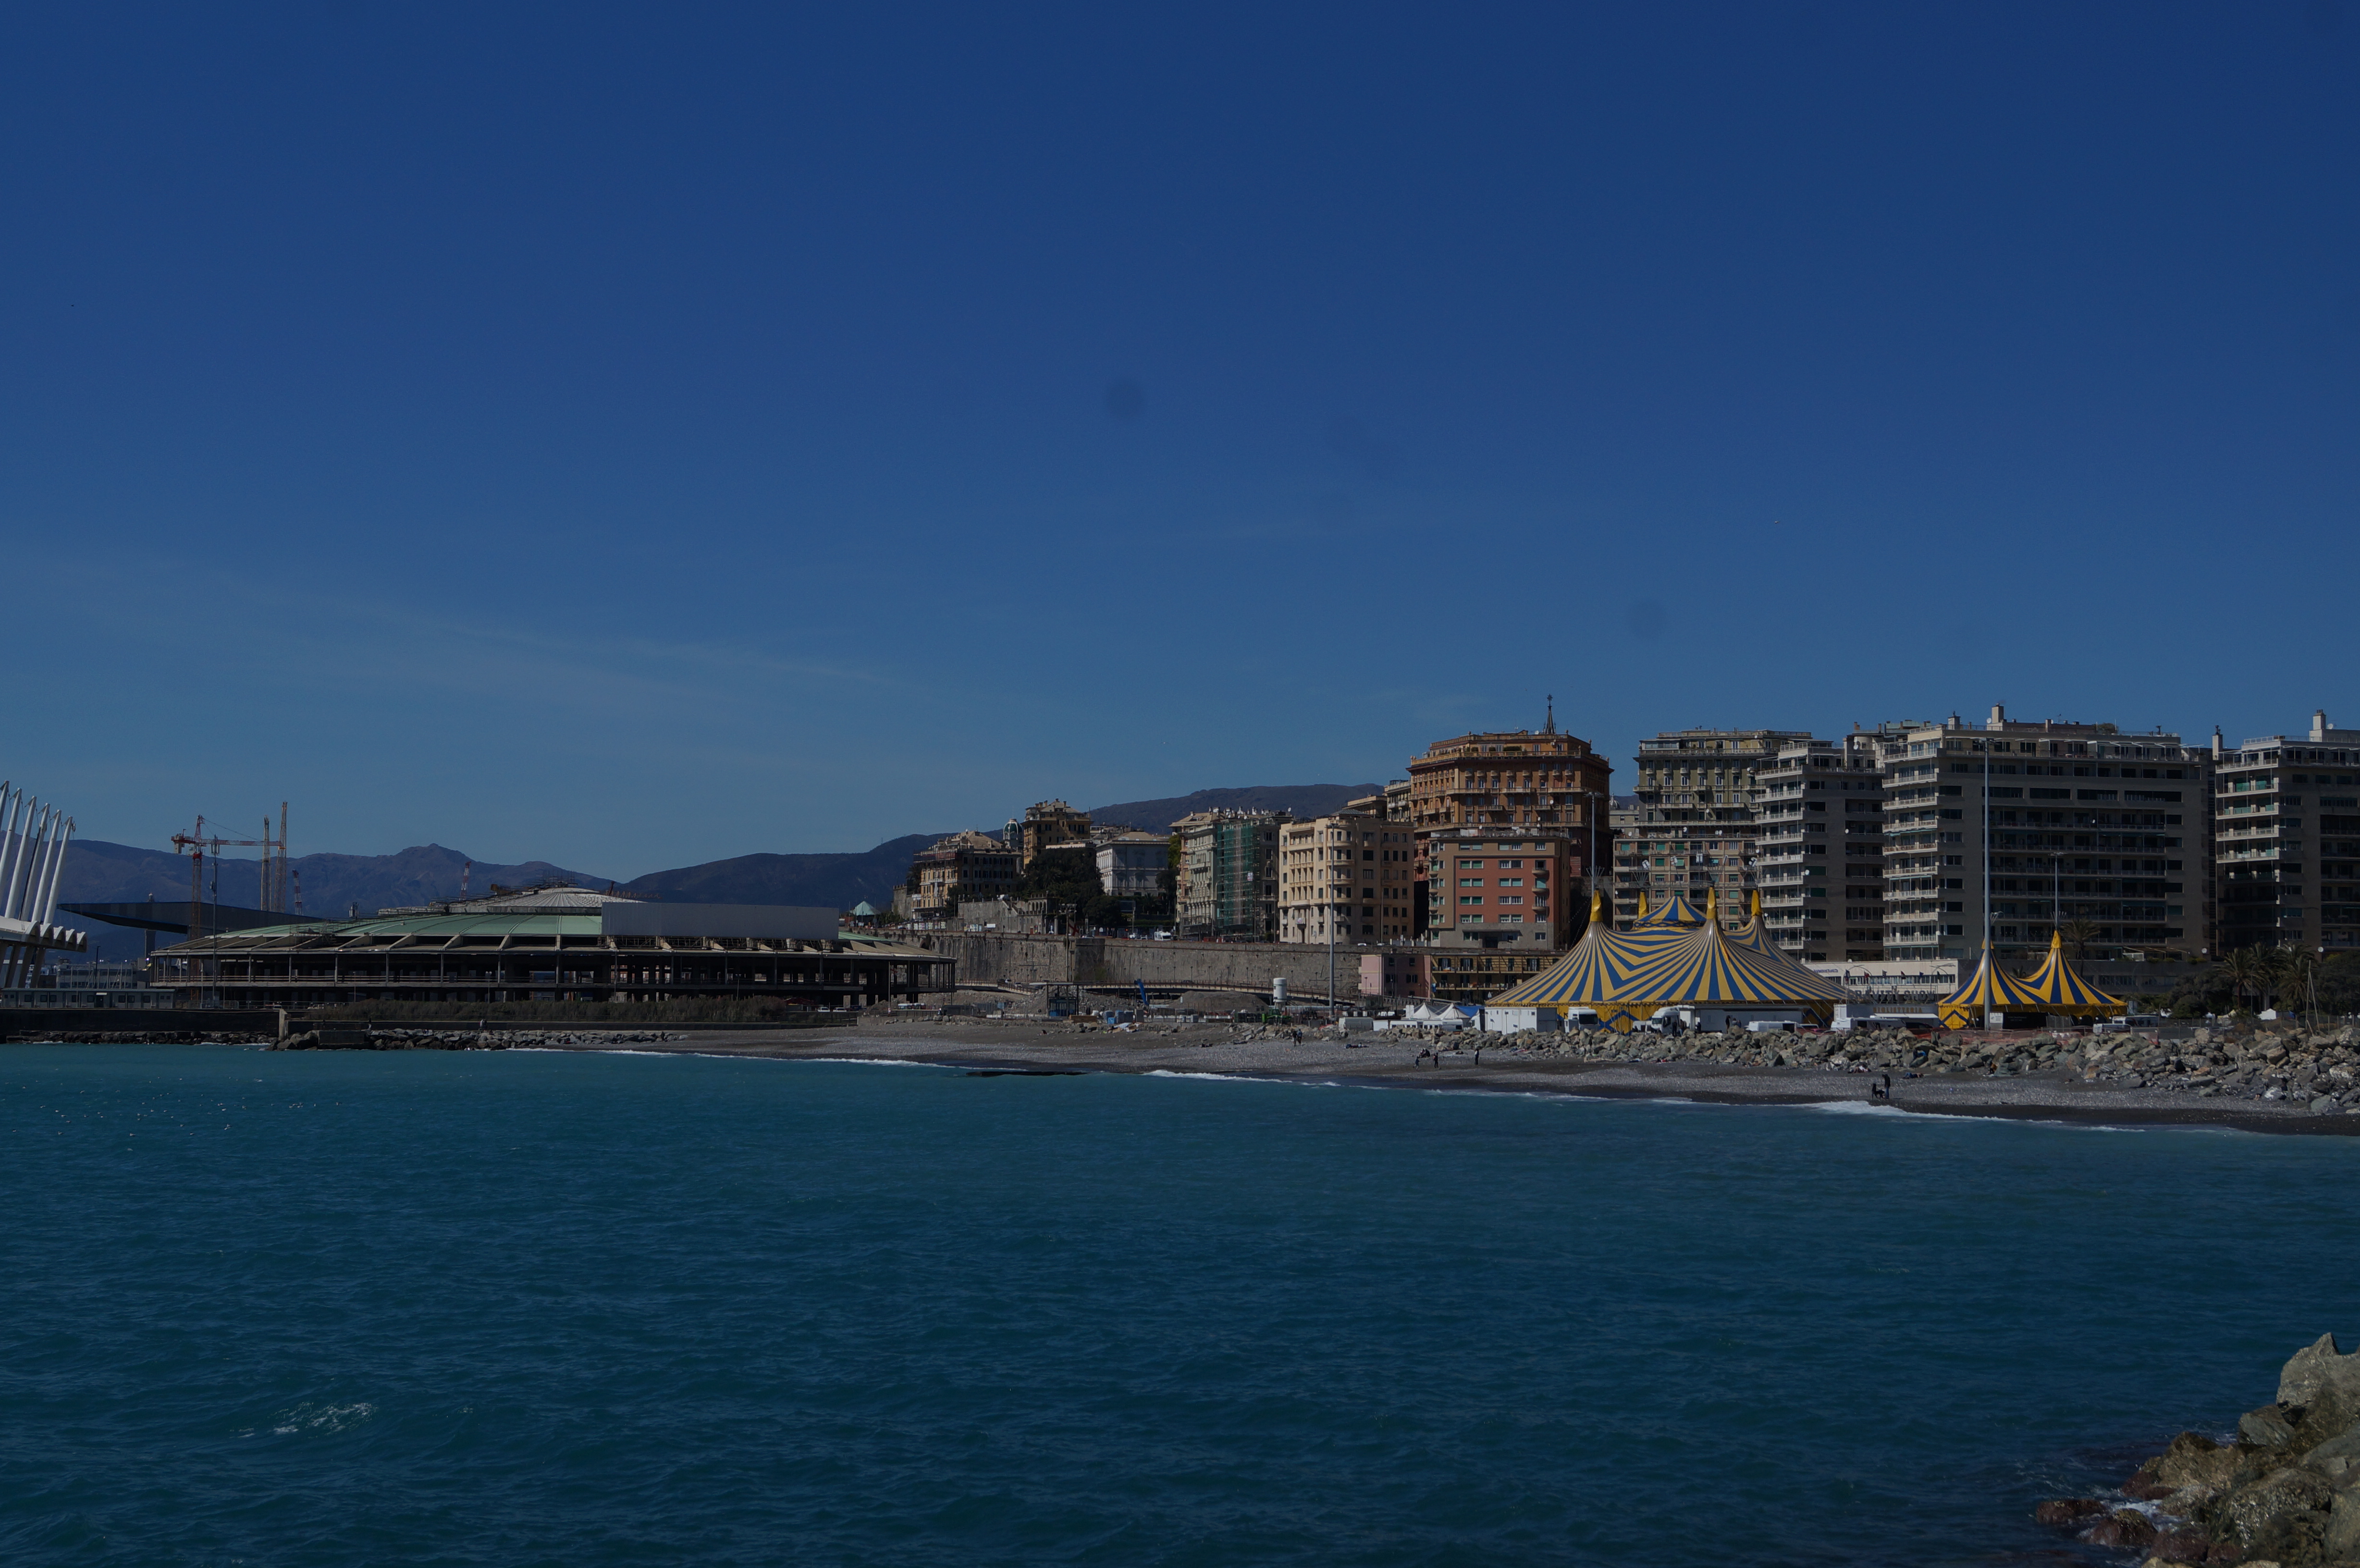
sea, genoa, water, sky, building, azure, cloud, coastal and oceanic landforms, lake, window, beach, horizon, city, house, waterway, headland, cityscape, harbor, wind wave, coast, landscape, channel, ocean, port, hill, cape, bay, resort town, sound, tourism, peninsula, vacation, inlet, cove, promontory, wave, reservoir, apartment, skyline, panorama, fixed link